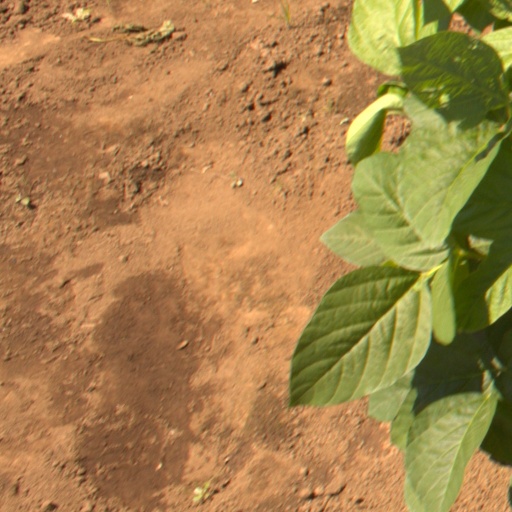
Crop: soybean